V1647 Orionis

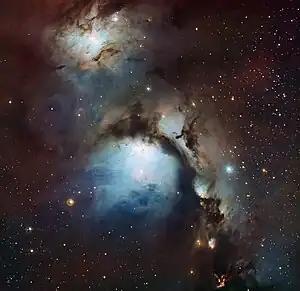
Image of M78; looking closely at the lower right, at the end of the dark gas cordon dividing the bright portion of the nebula, the McNeil Nebula can be discerned. ESO

The explosions of V1647 Orionis are as short-lived and recurrent as the EXor, while the increase in luminosity reaches values comparable to those of the FUor, as well as the spectral energy distribution (SED) of the object itself traces that of the FUor; the optical absorption spectrum is also distinguishable from that of both the FUor and EXor. In light also of the accretion rate values, which are intermediate between these two types of pre-main sequence stars, it has been suggested that V1647 Ori constitutes a middle ground between these two stellar classes. The SED itself, coupled with the frequency of eruptive phenomena, also shows that V1647 Orionis is a class I object, which is in the transition phase from an opaque to an optically transparent disk.